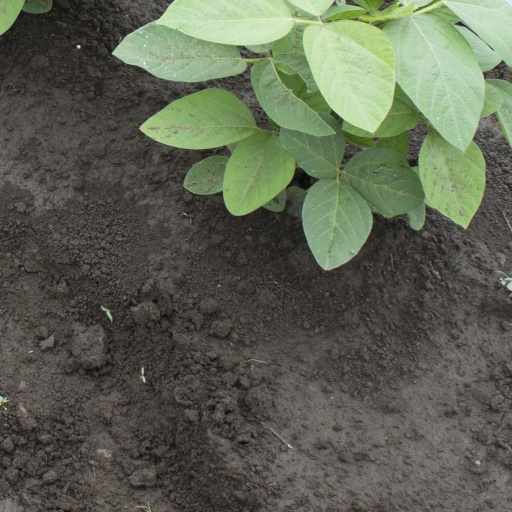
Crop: soybean